Chase Tatum

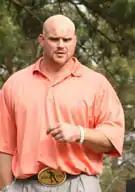
Tatum in the 2007 film Who's Your Caddy?

William Chase Tatum (November 3, 1973 – March 23, 2008) was an American professional wrestler and actor, best known for his appearances in World Championship Wrestling, road manager for OutKast and as an actor, in the 2007 film "Who's Your Caddy?".